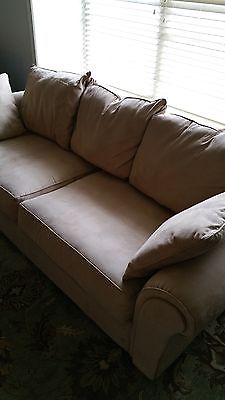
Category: sofa